Bai choi

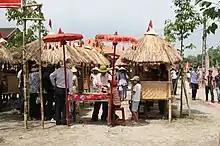
Hut to play Bài chòi

Bài Chòi (aka Bài tới in Huế) is a combination of arts in Central Vietnam including music, poetry, acting, painting and literature, providing recreation, entertainment and socialising within village communities. It was inscribed on the UNESCO's Intangible Cultural Heritage of Humanity list in 2017. Bài Chòi was recognised as Vietnam's national intangible cultural heritage during 2014-2016 by the Ministry of Culture, Sports and Tourism.